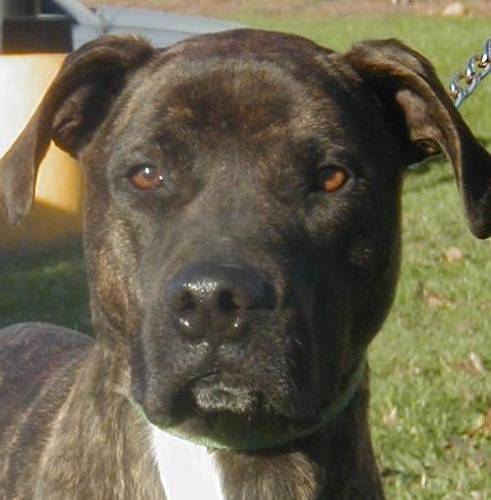
Label: dog